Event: Nepal Earthquake
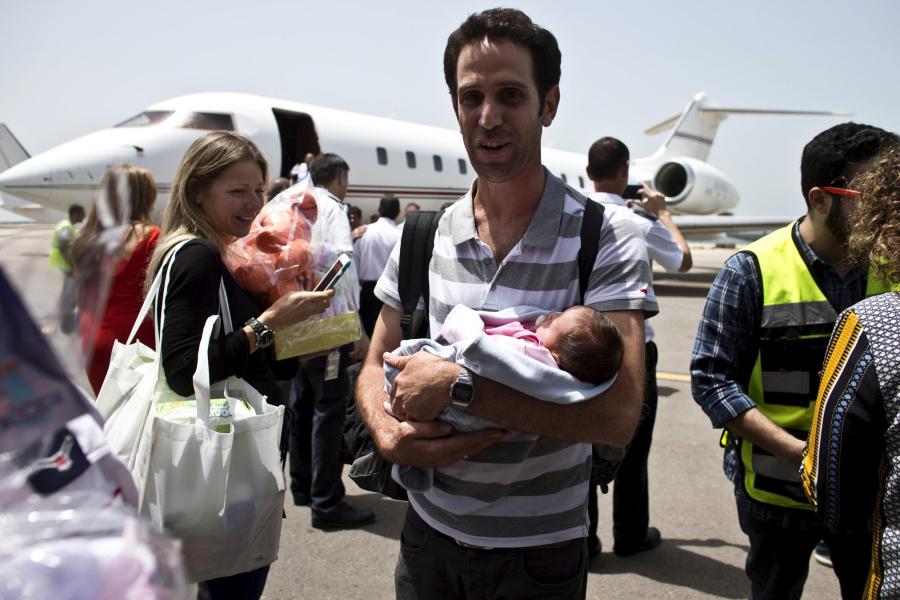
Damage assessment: no_damage